Microwave imaging

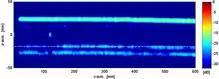
B-scan of a foam-GFRP sandwich at 100 GHz. The indication at x = 120 mm results from moisture in the foam at a depth of about 20 mm below the DUT surface. (Becker, Keil, Becker Photonik GmbH: Jahrestagung DGZfP 2017, Beitrag Mi3C2)

The microwave frequencies extend from 300 MHz to 300 GHz corresponding to wavelengths between 1 m and 1 mm. The section from 30 GHz to 300 GHz with wavelengths between 10 mm and 1 mm is also called millimeter waves. Microwaves are in the order of the size of the components to be tested. In different dielectric media they propagate differently fast and at surfaces between them they are reflected. Another part propagates beyond the surface. The larger the difference in the wave impedance, the larger is the reflected part.